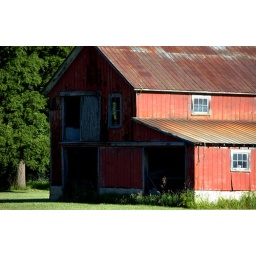
red barn in shadows